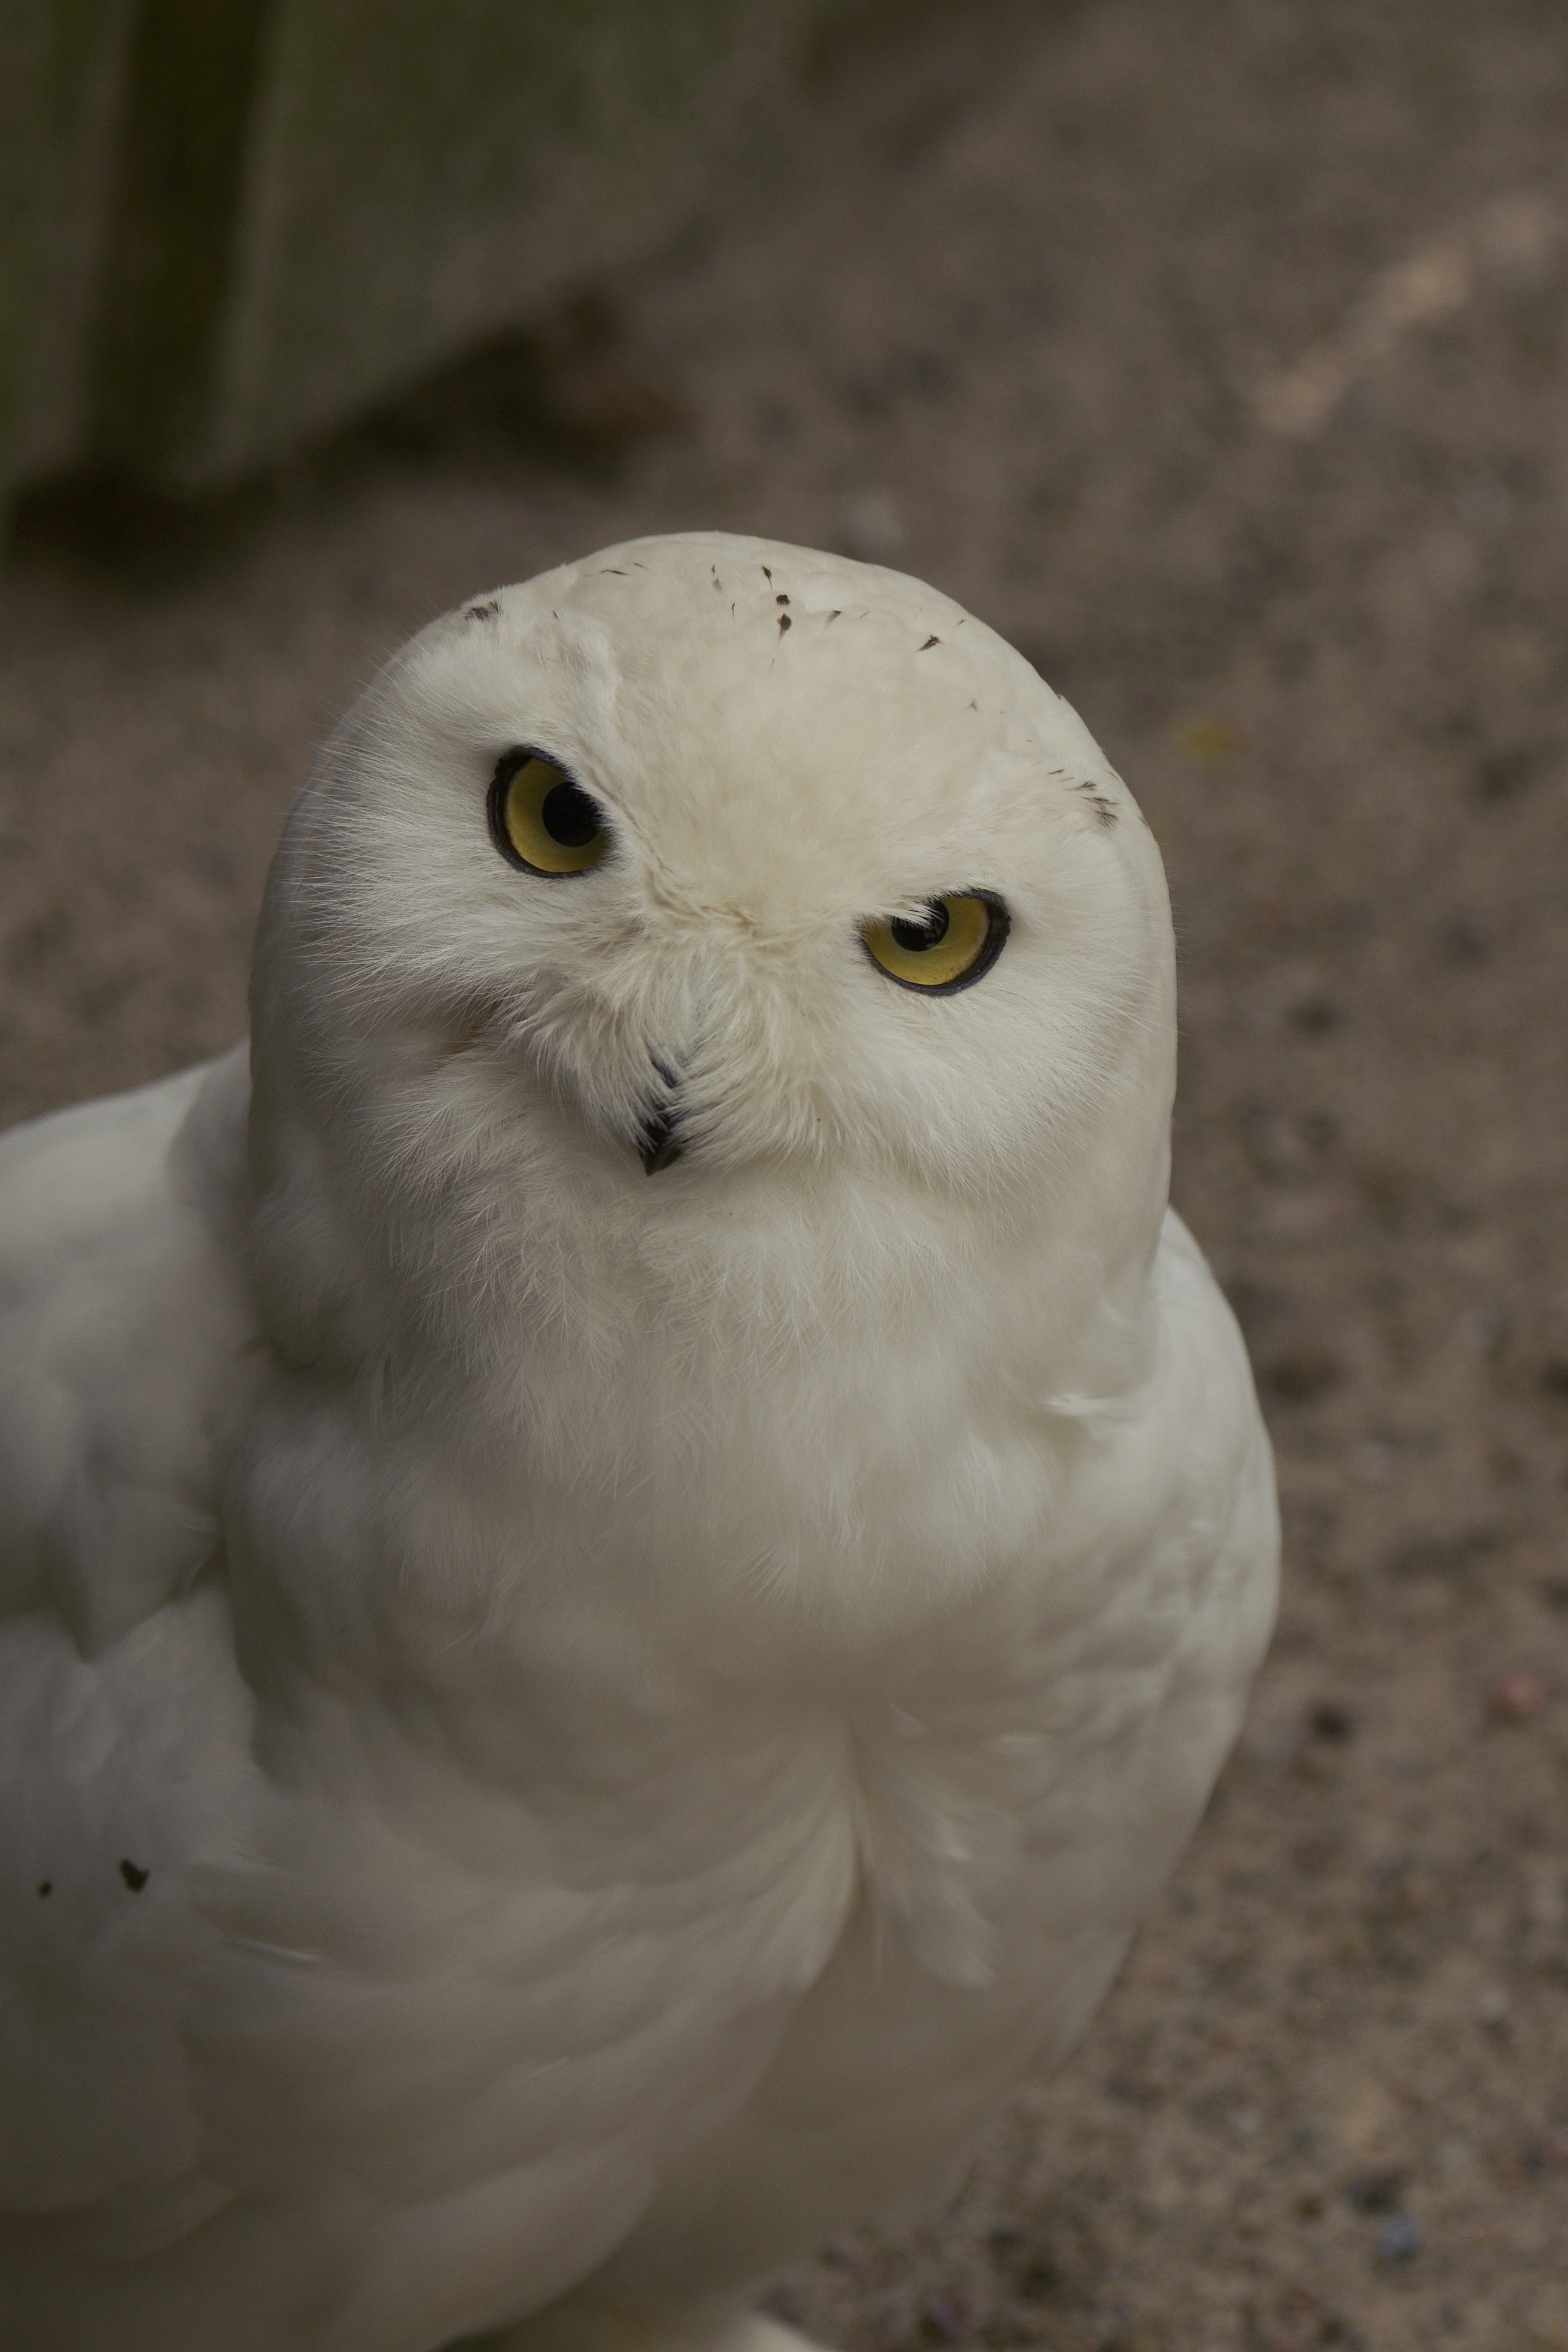
bird, white, male, wildlife, beak, owl, fauna, bird of prey, snowy owl, close up, vertebrate, tallinn zoo, accipitriformes, bubo scandiaca